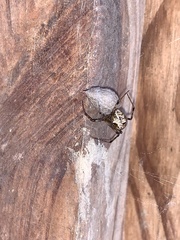
Species: Parasteatoda_tepidariorum